Alžběta Trojanová

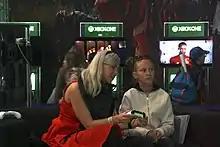
Trojanová at the festival in Prague, 2017

A job working in internet marketing at the publishing house Ringier led Trojanová to start writing about games for , a youth-oriented science and technology magazine owned by Ringier, and then game magazine. Trojanová and became well known for cohosting the video game television program , on Prima Cool, from 2011 to 2019. In 2015, internet media company Tiscali Media launched entertainment website "Booom.cz", that would be managed by Trojanová in collaboration with YouTubers such as .